Trams in Amsterdam

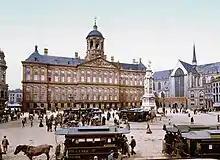
In the late 19th century, Dam Square was the centre of the horse-drawn tramway network.

On 3 June 1875, Amsterdam's first horse-drawn tramway was opened. It linked Plantage with the Leidseplein, and was operated by AOM ("Amsterdamsche Omnibus Maatschappij"), which had been founded in 1872 by Karel Herman Schadd, amongst others.